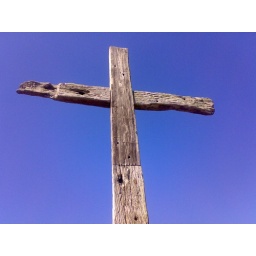
cross against the sky 1.jpg